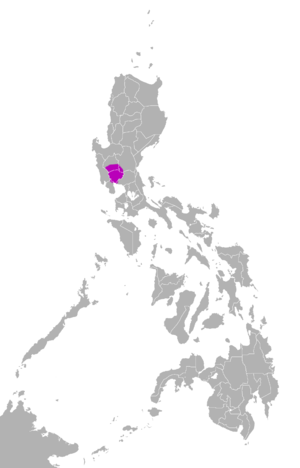
Le pampangue est une langue parlée dans le centre de l'île de Luçon aux Philippines, par environ 2,5 millions de personnes.